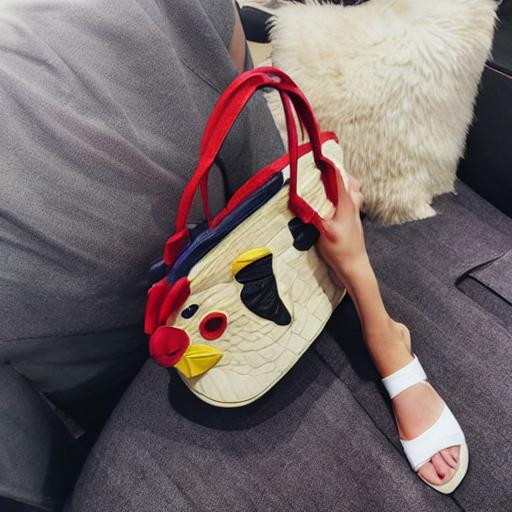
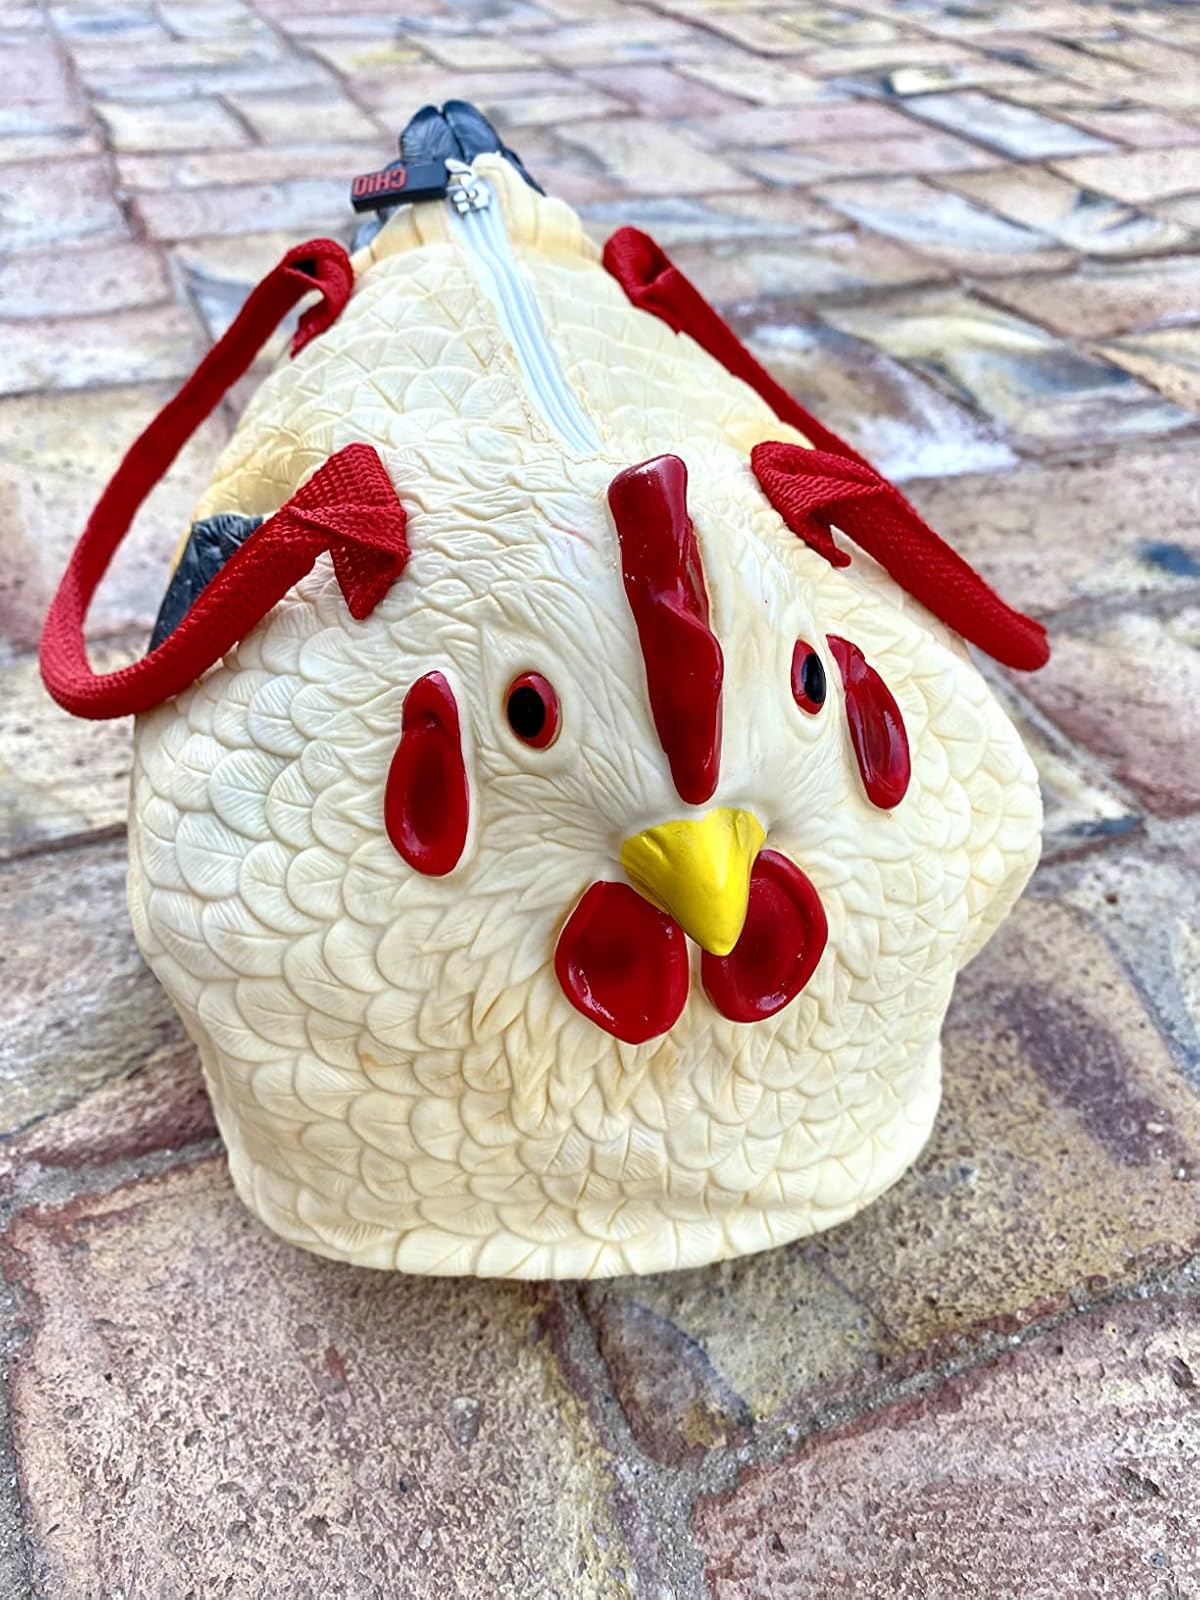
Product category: accessories_handbag
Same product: no